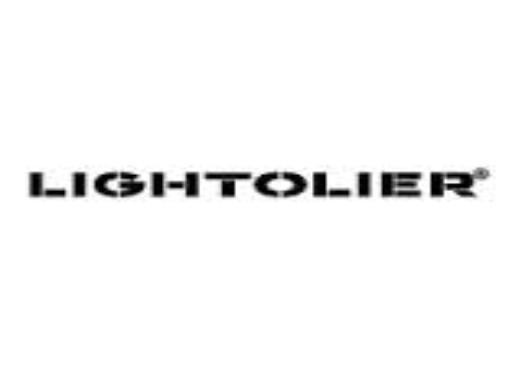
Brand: lightolier
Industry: Electronic